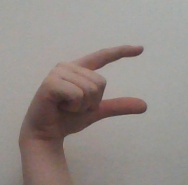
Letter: dal